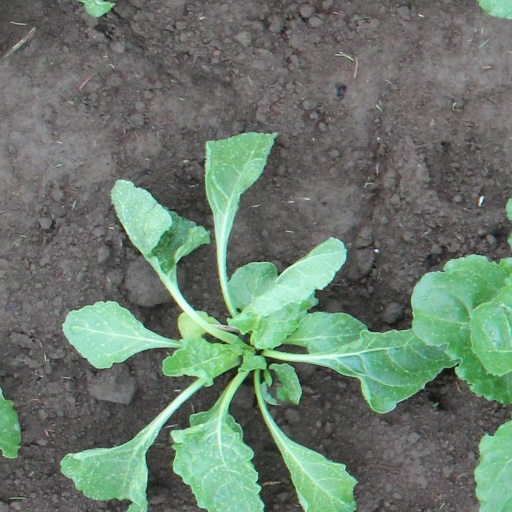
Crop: sugar beet